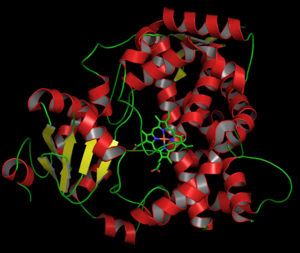
Les cytochromes P450 sont des hémoprotéines — protéines ayant une molécule d'hème comme cofacteur — qui interviennent dans les réactions d'oxydoréduction d'un grand nombre de grosses ou de petites molécules, qu'il s'agisse de substrats naturels du métabolisme endogène ou de xénobiotiques. Ce sont généralement les oxydases finales d'une chaîne de transport d'électrons. L'abréviation P450 provient de la spectrophotométrie : lorsque ces enzymes sont à l'état réduit et complexées avec le monoxyde de carbone, le pic d'absorbance se situe à une longueur d'onde de 450 nm.